Rubus cissoides

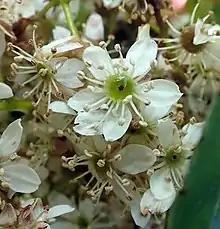
Close up of white flowers of "Rubus cissoides"

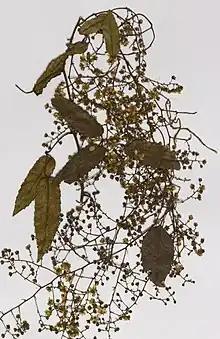
"Rubus cissoides" has thin branches, serrated leaves and white flowers

"Rubus cissoides" plants are dioecious vines up to 10 m long that scramble or climb on other vegetation. Young stems are covered in hooked reddish prickles, especially on the underside, whereas mature stems are without prickles and are hairless. Leaves are palmately or ternately compound, smooth and hairless, with up to 5 long and narrow leaflets (young plants) or 3–5 leaflets (mature plants). Petioles and petiolules have hooked prickles. Leaflets are variable in size and shape, 6–15 cm long and up to 6 cm wide, lanceolate or oblong, sharply toothed on the edges, with a pointed tip. Inflorescences are large and much-branched panicles of white flowers up to 20 cm long. Flowers have 5 sepals and 5 petals, and are either male (with numerous stamens, but with no style or only a rudimentary one) or female (with functional style, but with no stamens or only a few rudimentary stamens). The berries are around a centimetre in diameter, yellow to red, and made up of about 10–15 drupelets.